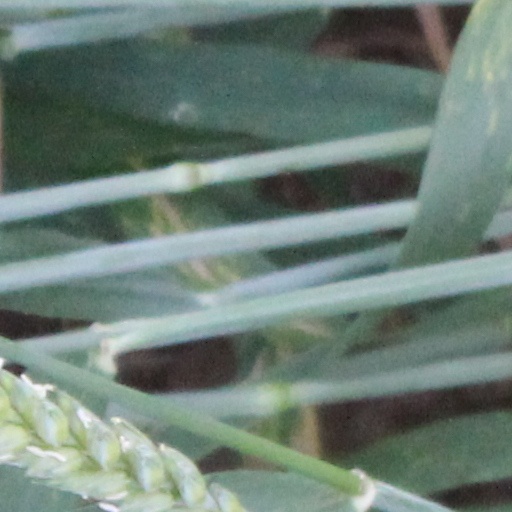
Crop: wheat